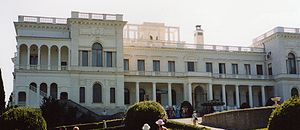
Jaltakonferencen
Livadiapaladset, stedet, hvor konferencen blev afholdt
Jaltakonferencen er et topmøde i dagene fra 4. til 11. februar 1945 mellem statslederne fra USA, Storbritannien og Sovjetunionen. Mødet var en fortsættelse af møderne i Casablanca og Teheran og skulle koordinere de tre stormagters krigsindsats mod Tyskland under 2. verdenskrig.